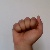
The image shows a hand gesture representing the letter 'A' in Indian Sign Language.